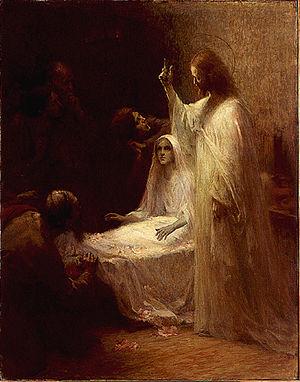
La Résurrection de la fille de Jaïre
Victor Octave Guétin, est un peintre français du début du XXe siècle.
Cette page recense les lauréats du prix de Rome en peinture, récompense inaugurée en 1663, et de façon officielle en 1667, par l'Académie royale de peinture et de sculpture à Paris, et supprimée par une réforme, après 1968.